State House, Barbados

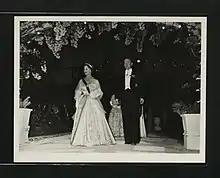
Princess Margaret at Government House

From then, it served as the residence of the governor of Barbados. It later continued in the role of official residence and office of the governor-general of Barbados following independence from the United Kingdom in 1966. Upon the abolition of the monarchy on 30 November 2021, Government House was renamed "State House" and has effectively become the official residence of the president of Barbados.